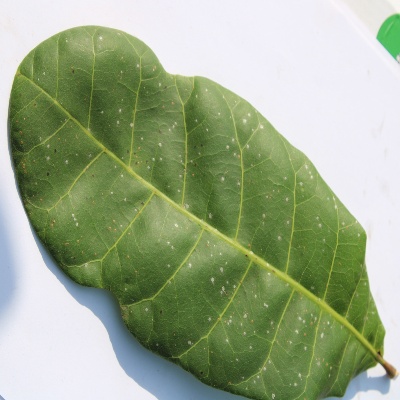
Crop: Cashew
Condition: red rust